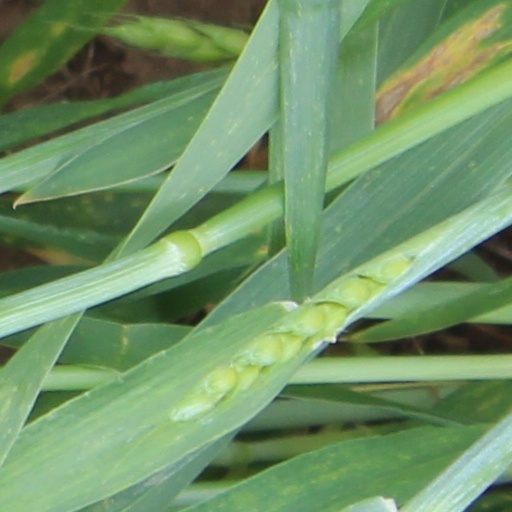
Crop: wheat